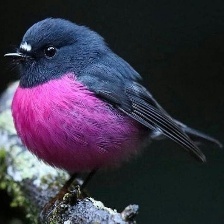
Species: PINK ROBIN
Scientific name: PETROICA RODINOGASTER
ImageNet parent category: robin